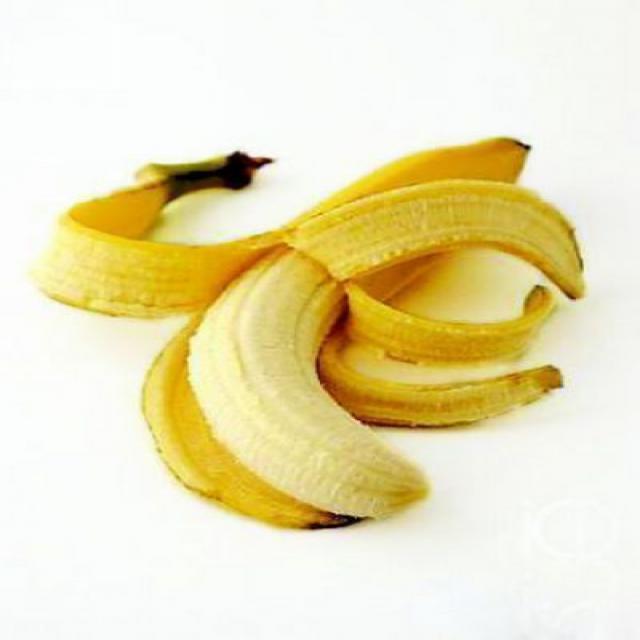
Label: bananas